Bank of England £50 note

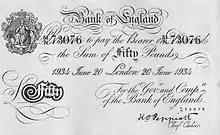
A £50 note, issued in 1934

The ability to redeem banknotes for gold ceased in 1931 when Britain stopped using the gold standard. The £50 note ceased to be produced by the Bank of England in 1943 and did not reappear until it was reintroduced in 1981. These D series notes were predominantly olive green on both sides, with an image of Queen Elizabeth II on the front (as with all subsequent £50 notes) and an image of architect Christopher Wren on the back. As a security feature, this note had a metallic thread running through it, which was upgraded to a "windowed" thread from July 1988 onward. The thread is woven into the paper such that it forms a dashed line, yet appears as a single line when held up to the light. The series D note was gradually replaced by the series E, beginning in 1994. This reddish note replaced Christopher Wren with John Houblon, the first governor of the Bank of England, on the reverse. As an additional security feature, these notes had a foil patch on the front. The E revision series did not have a £50 note.